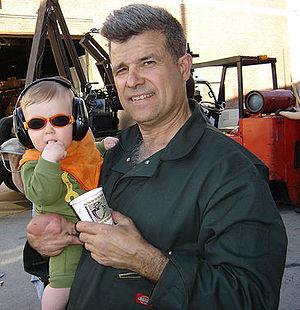
Mark Pauline, né le 14 décembre 1953, est un performer artistique et inventeur américain, notamment connu pour être le fondateur du Survival Research Laboratories.